Fernando León de Aranoa

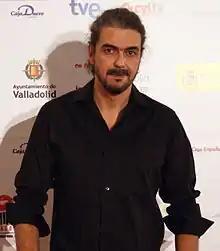
León de Aranoa attending the 2011 Seminci

His first feature film was "Familia" (1996), for which he also wrote the screenplay. For this film León de Aranoa was given the Goya Award for Best New Director, as well as the Audience Award and Special Mention from FIPRESCI at the Valladolid SEMINCI festival. The screenplay was later adapted into a theatrical play produced in several countries.